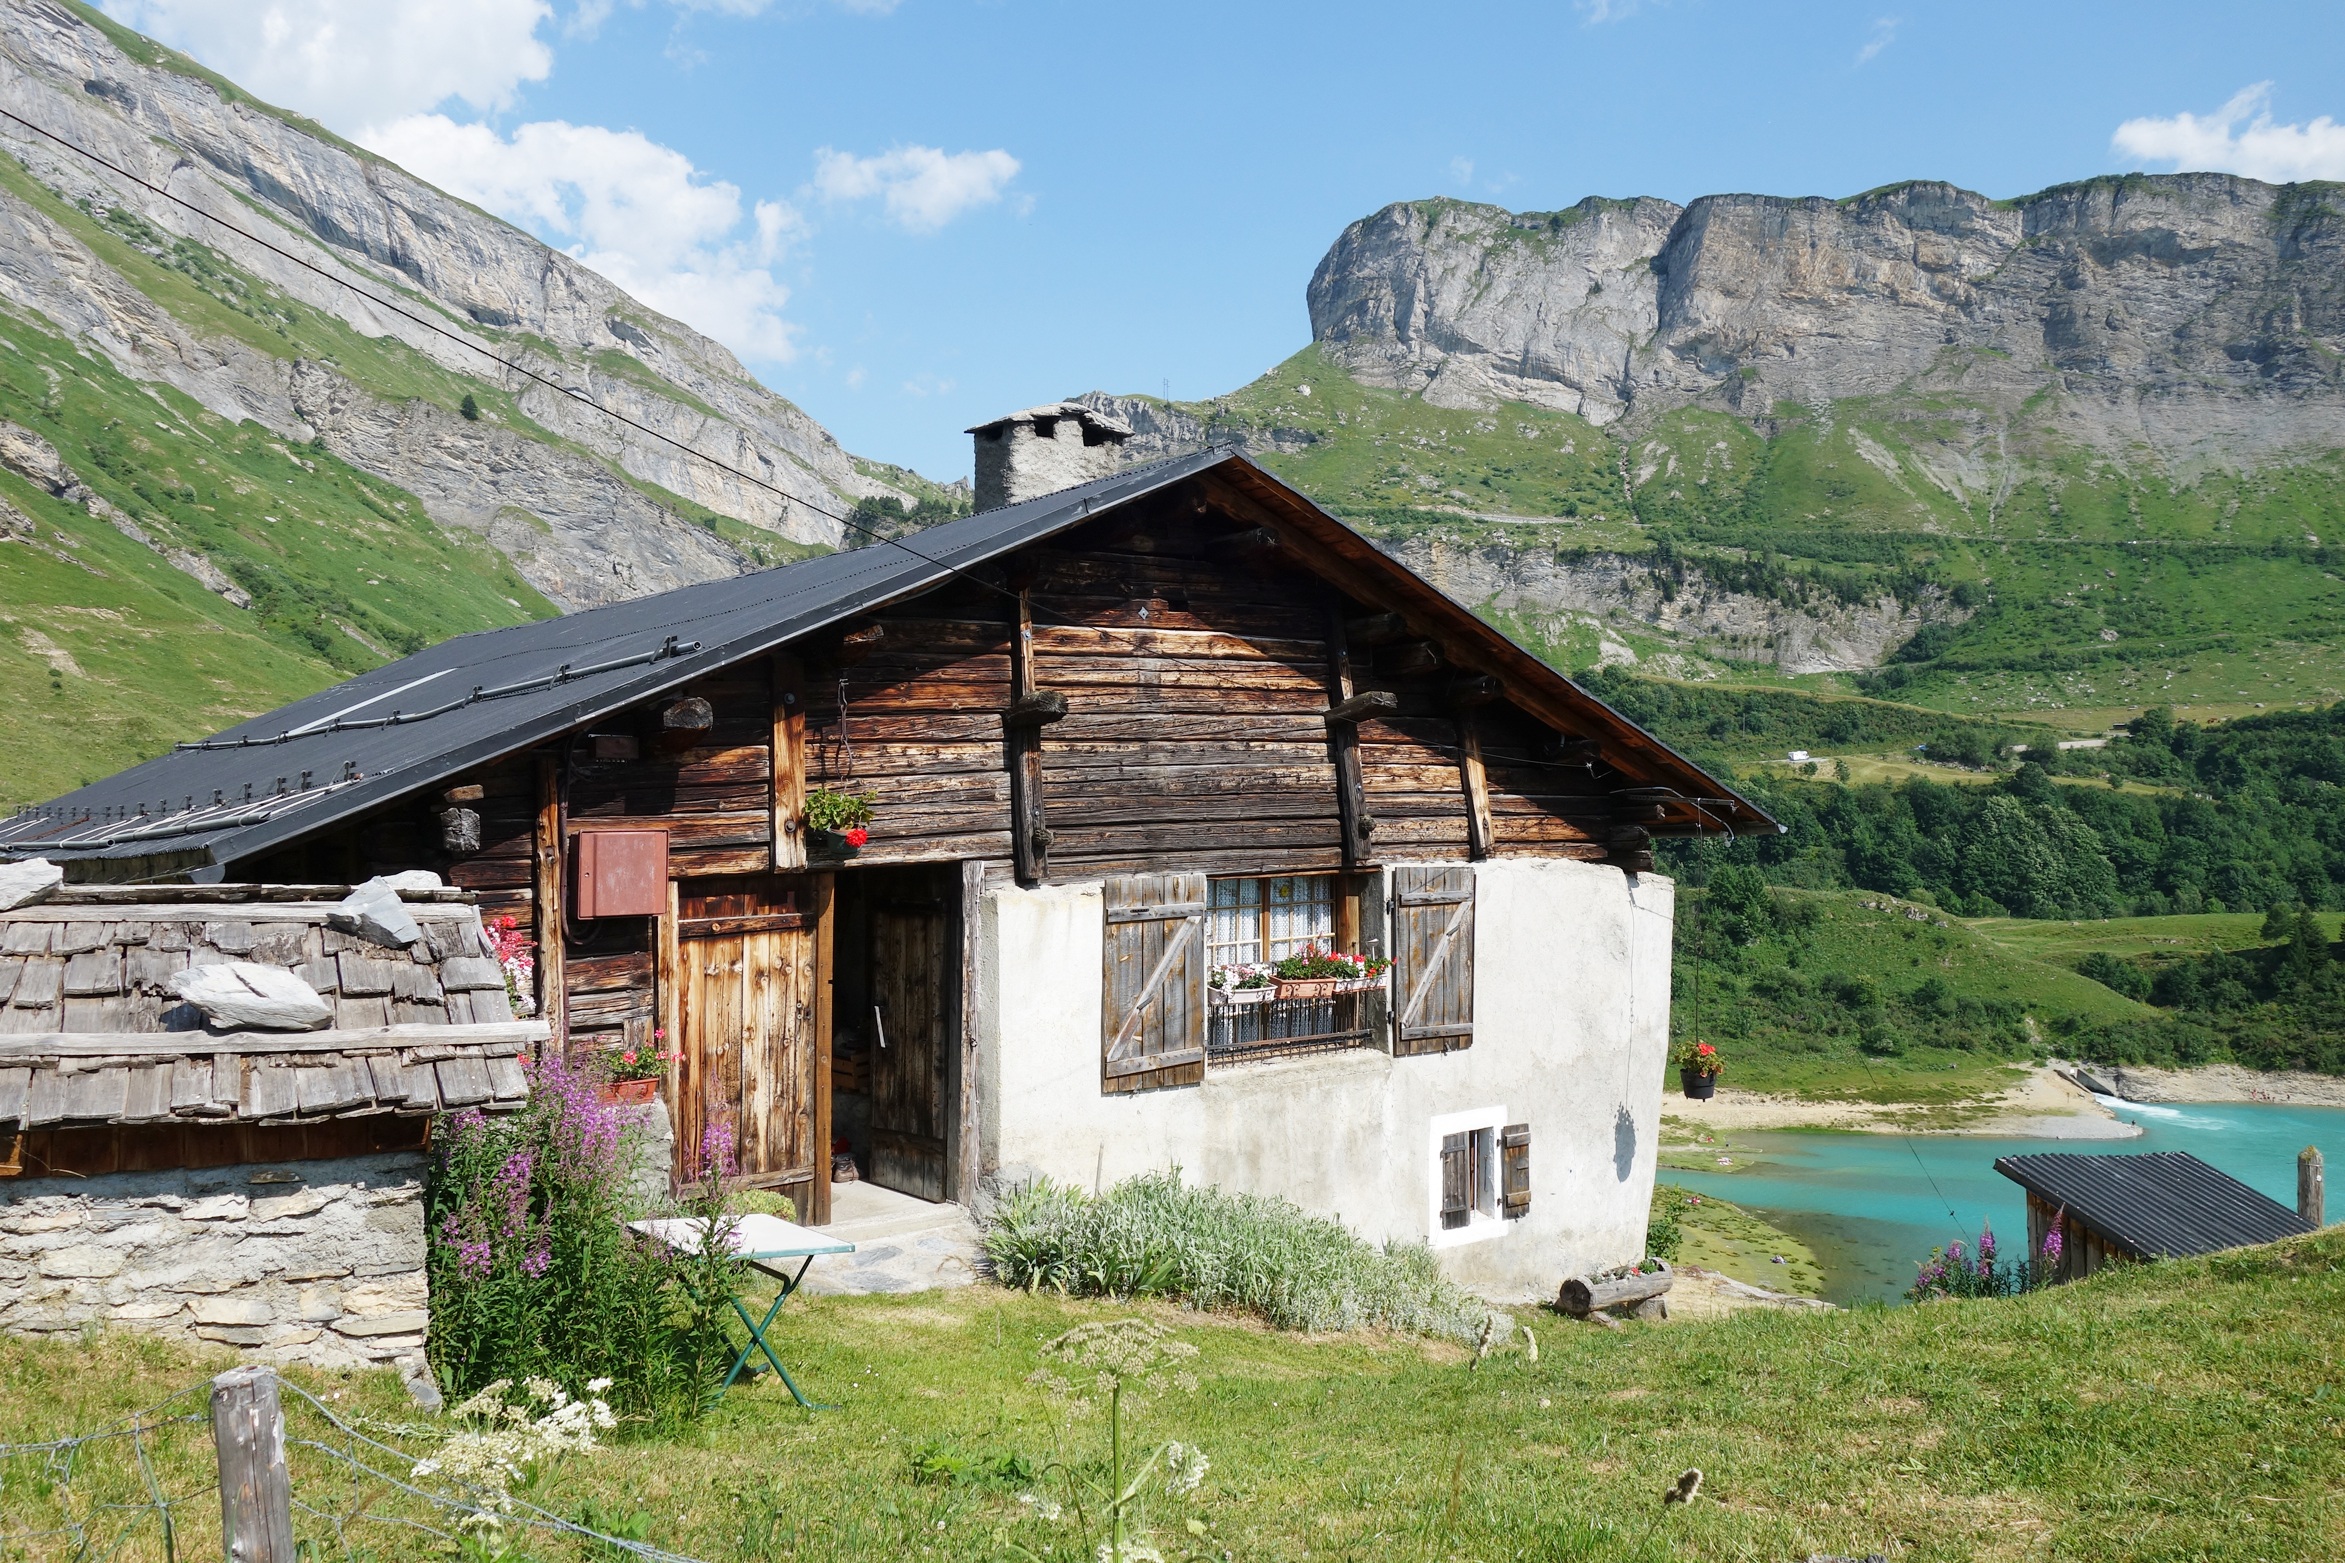
mountain, lake, mountain range, vacation, hut, village, shack, cottage, tourism, alps, estate, chalet, rural area, roselend, mountainous landforms